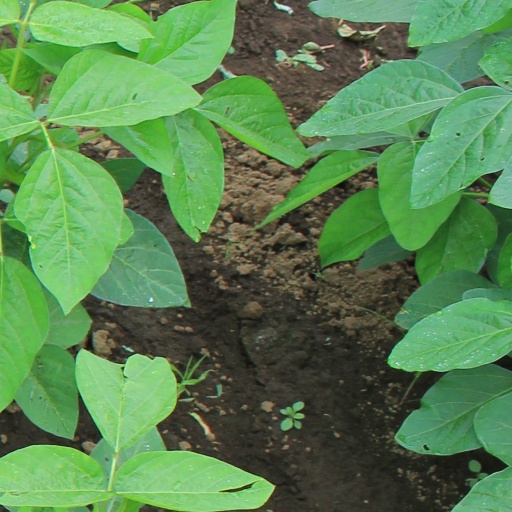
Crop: soybean